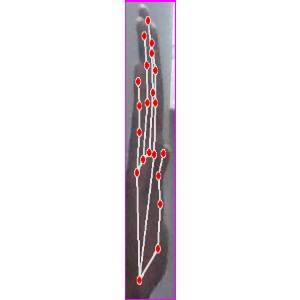
अक्षर: द